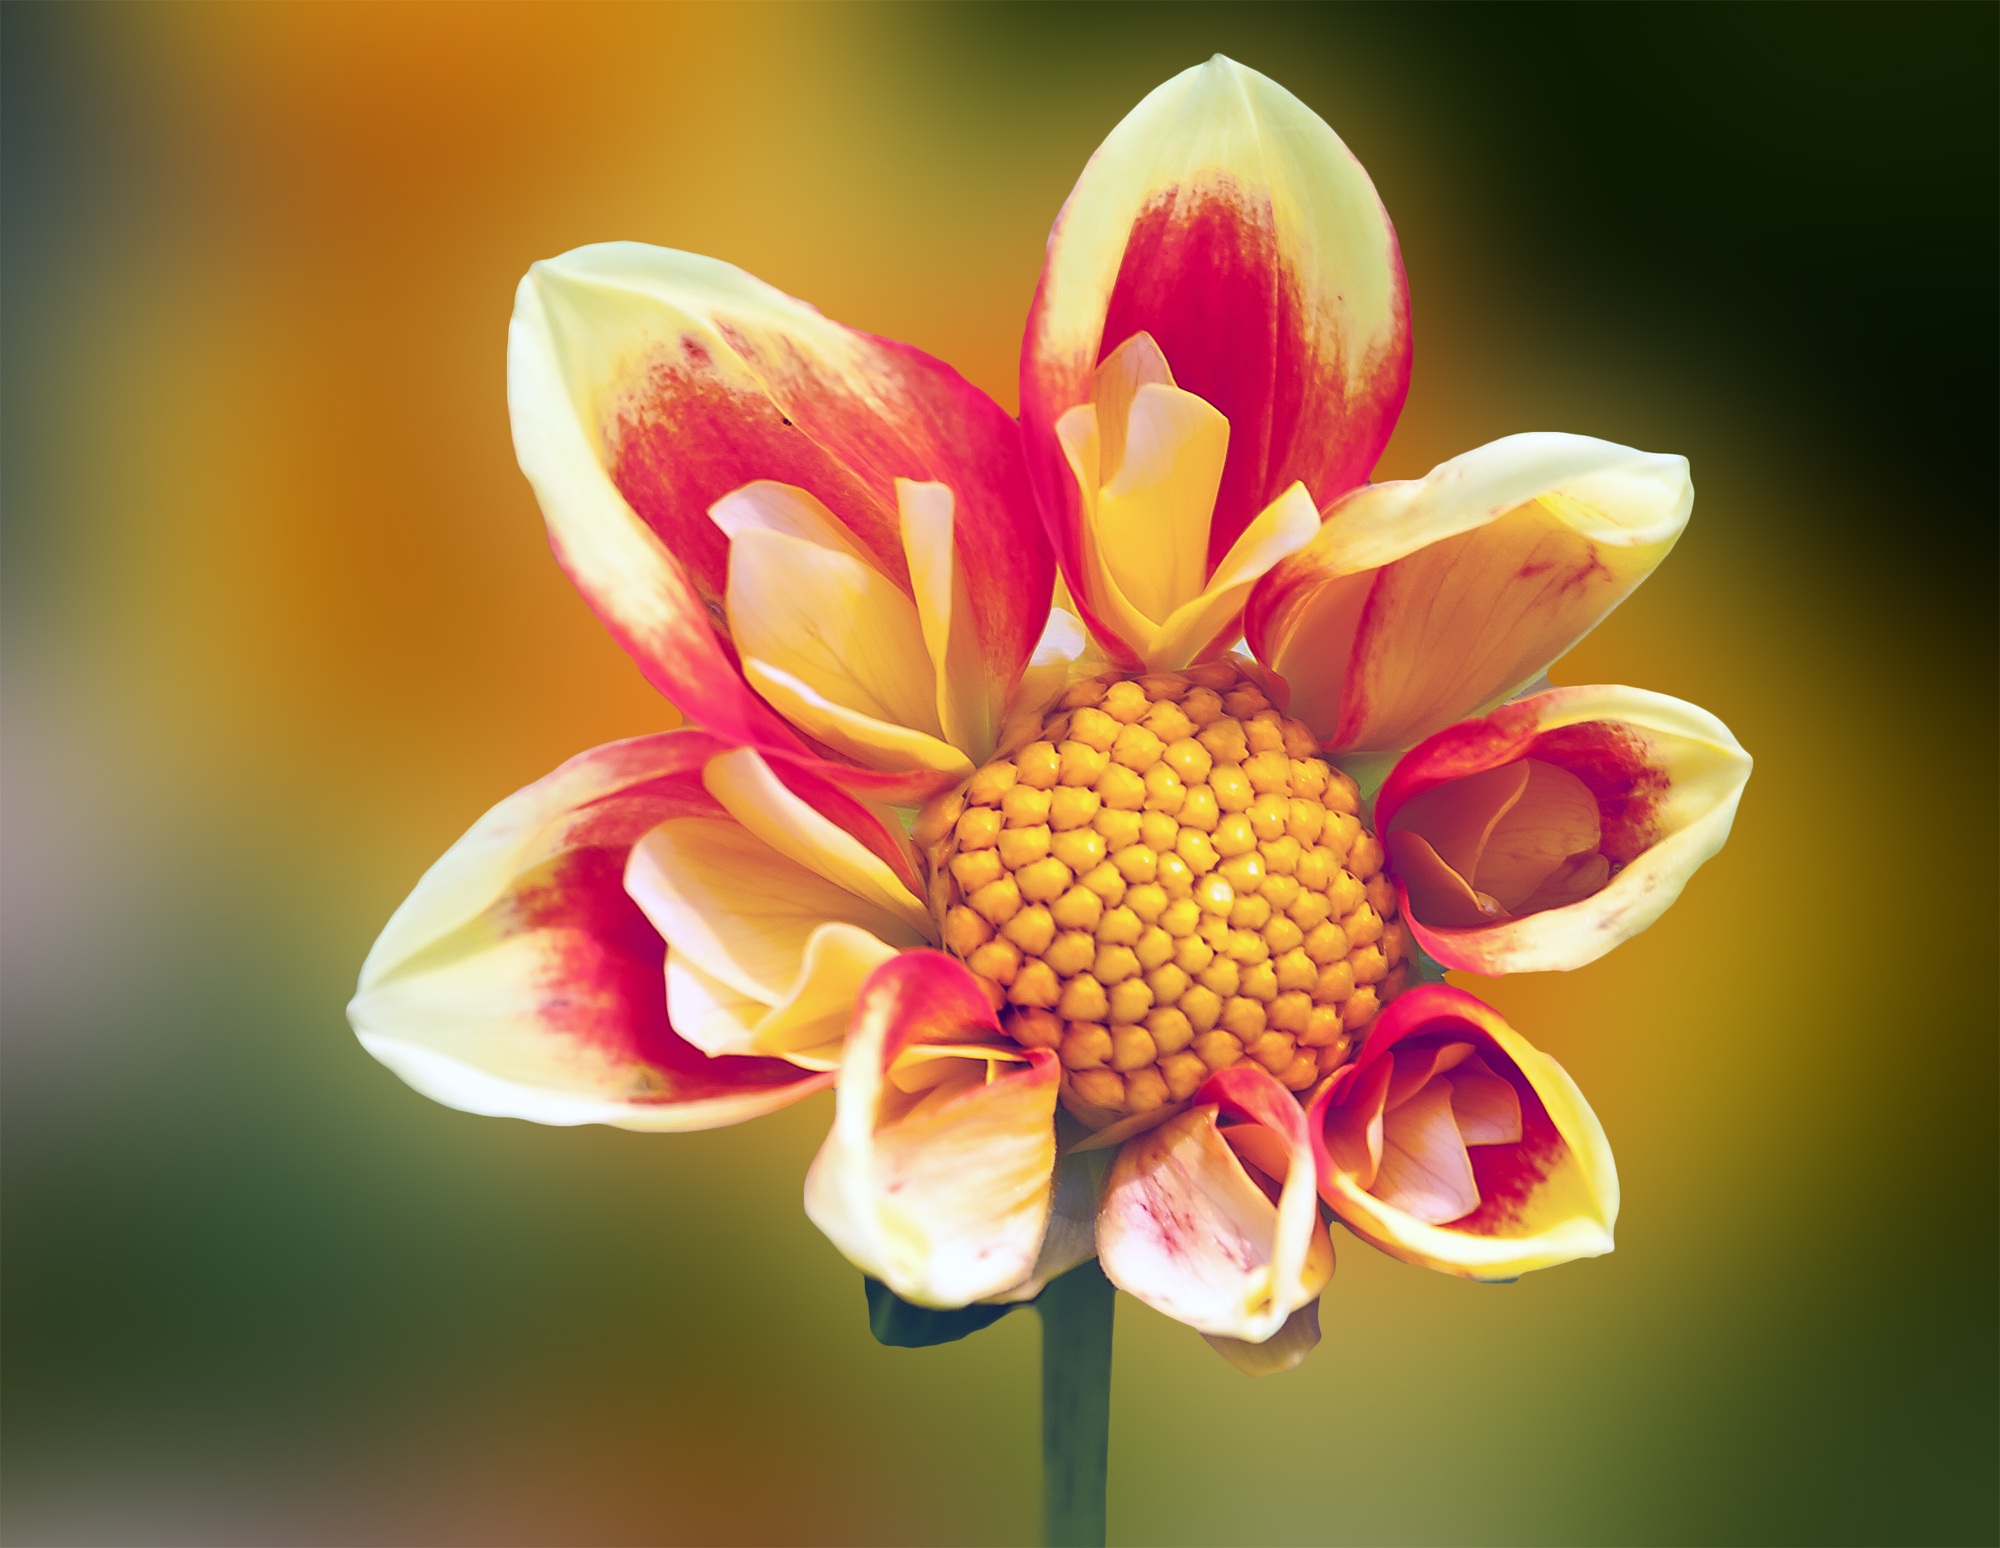
blossom, plant, photography, flower, petal, bloom, summer, pollen, botany, yellow, flora, wildflower, close up, dahlia, nectar, macro photography, flowering plant, daisy family, plant stem, land plant